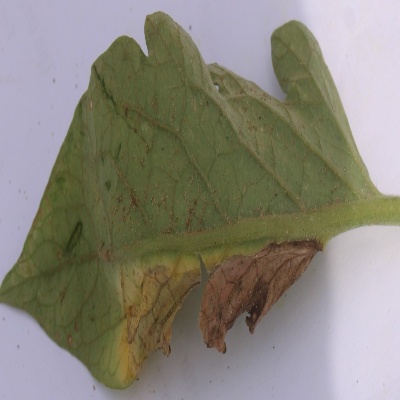
Crop: Tomato
Condition: verticulium wilt